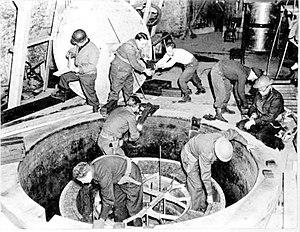
Haigerloch est une ville située en République fédérale d'Allemagne dans le Land du Bade-Wurtemberg, à l'arrondissement de Zollernalb. Haigerloch est située 60 km au sud de Stuttgart.
Dans l'Allemagne nazie, des recherches atomiques furent lancées en avril 1939 dans le cadre du « Projet Uranium », quelques mois après la découverte de la fission nucléaire, sous la direction de la Wehrmacht.